Vladimir Kvachkov

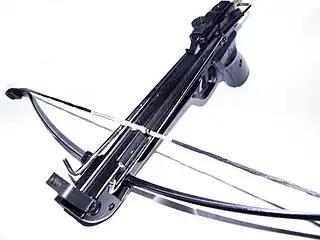
A crossbow

On 22 December 2009, The Supreme Court rejected the prosecutor's appeal and confirmed the jury's verdict. The next day, Kvachkov's apartment was raided by FSB and he was arrested again on charges of raising an insurrection using crossbows. Such cases are processed without jury and secretly, so some media have speculated that the new sentence may not be as successful for the defendant as the first one. Chubais claimed that the new charges are very serious and that Kvachkov is insane.